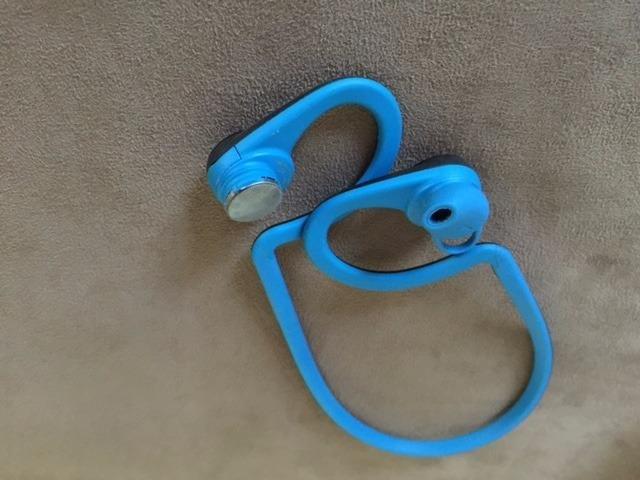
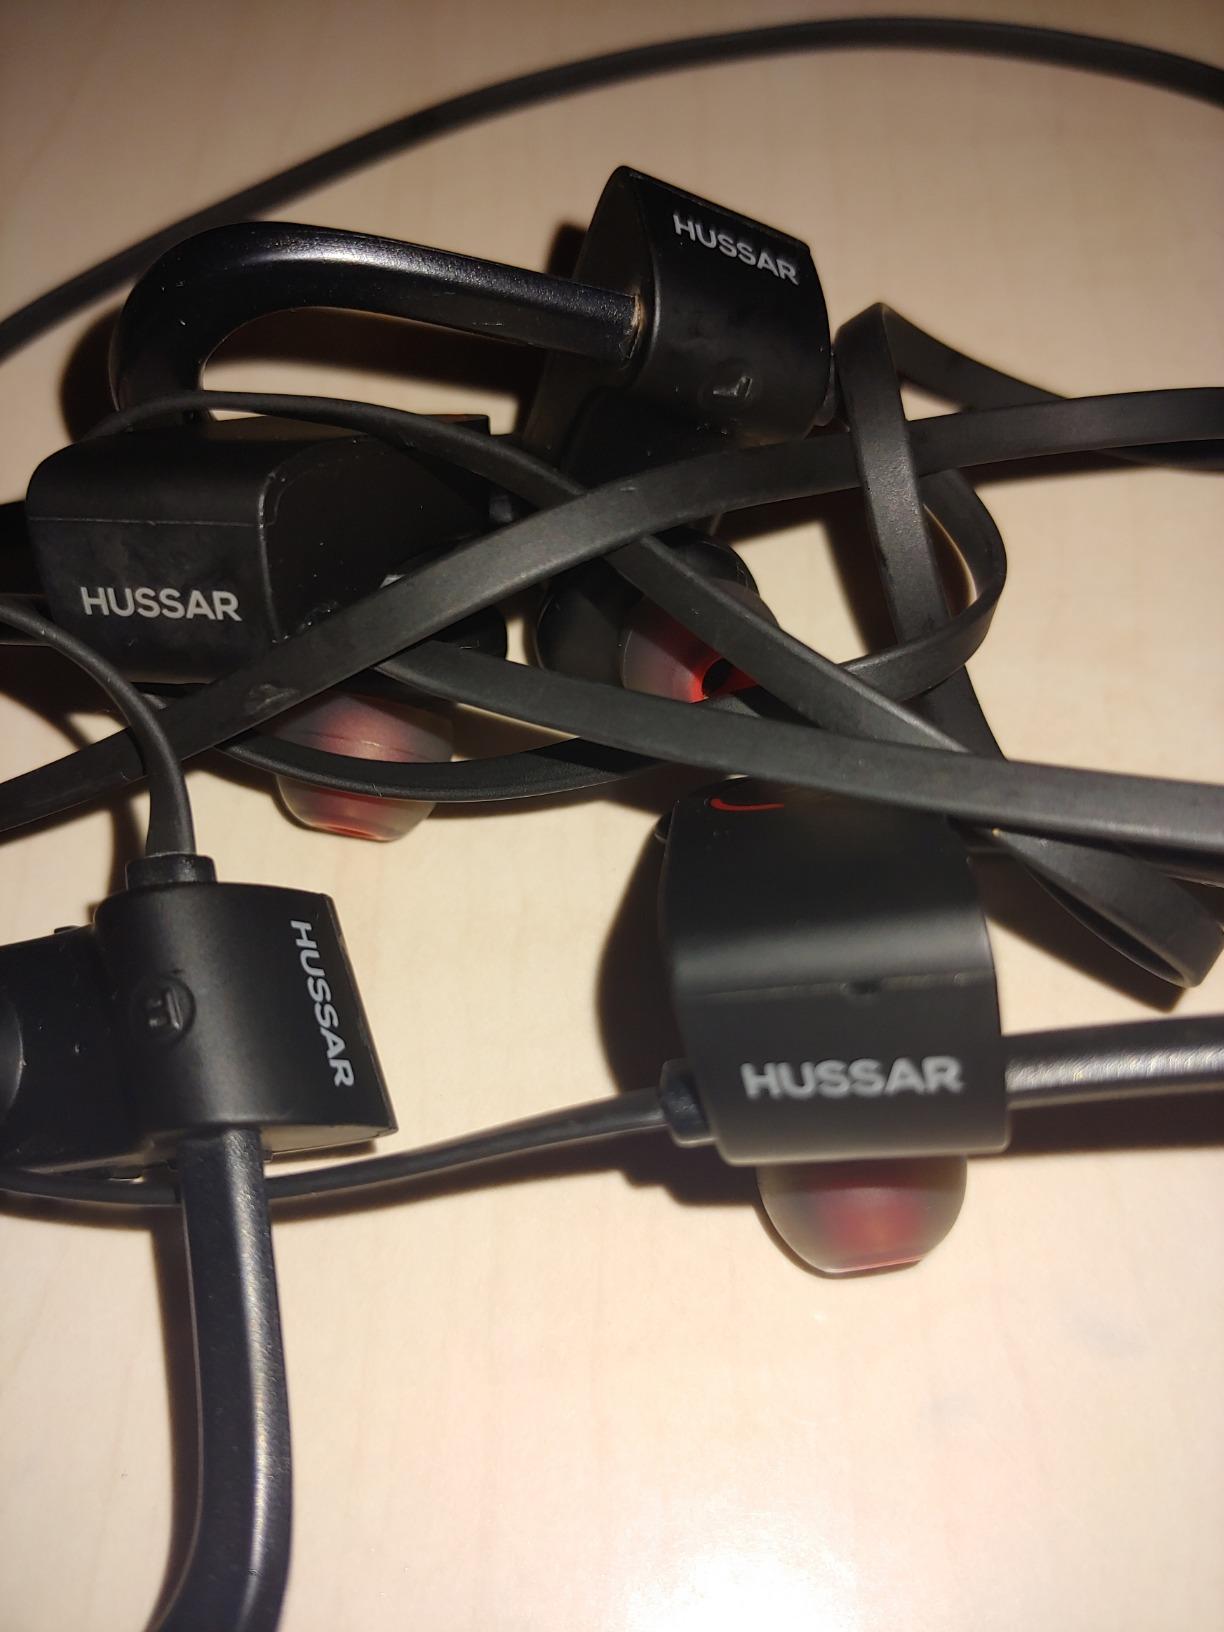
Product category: headphones
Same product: no